Xingxiulong

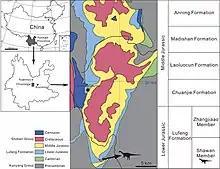
Map and location in the stratigraphic column of the type locality of "Xingxiulong chengi"

LFGT-D0002, the mature holotype specimen of "Xingxiulong chengi", consists of a partial skull with jaws; the seventh to ninth cervical vertebrae, the eighth to fourteenth dorsal vertebrae, the entire sacrum, and 35 caudal vertebrae; rib and chevron fragments; the left ilium, and parts of both pubes and ischia; both femora and tibiae, parts of the fibula, the left ankle, and both feet (nearly complete).